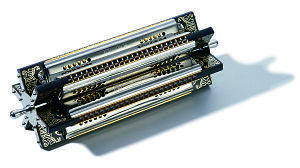
Hohner est une entreprise allemande de fabrication d'instruments de musique fondée en 1857 par Matthias Hohner. Elle est notamment connue pour ses harmonicas, qui étaient à l'origine les seuls instruments produits et ses accordéons.